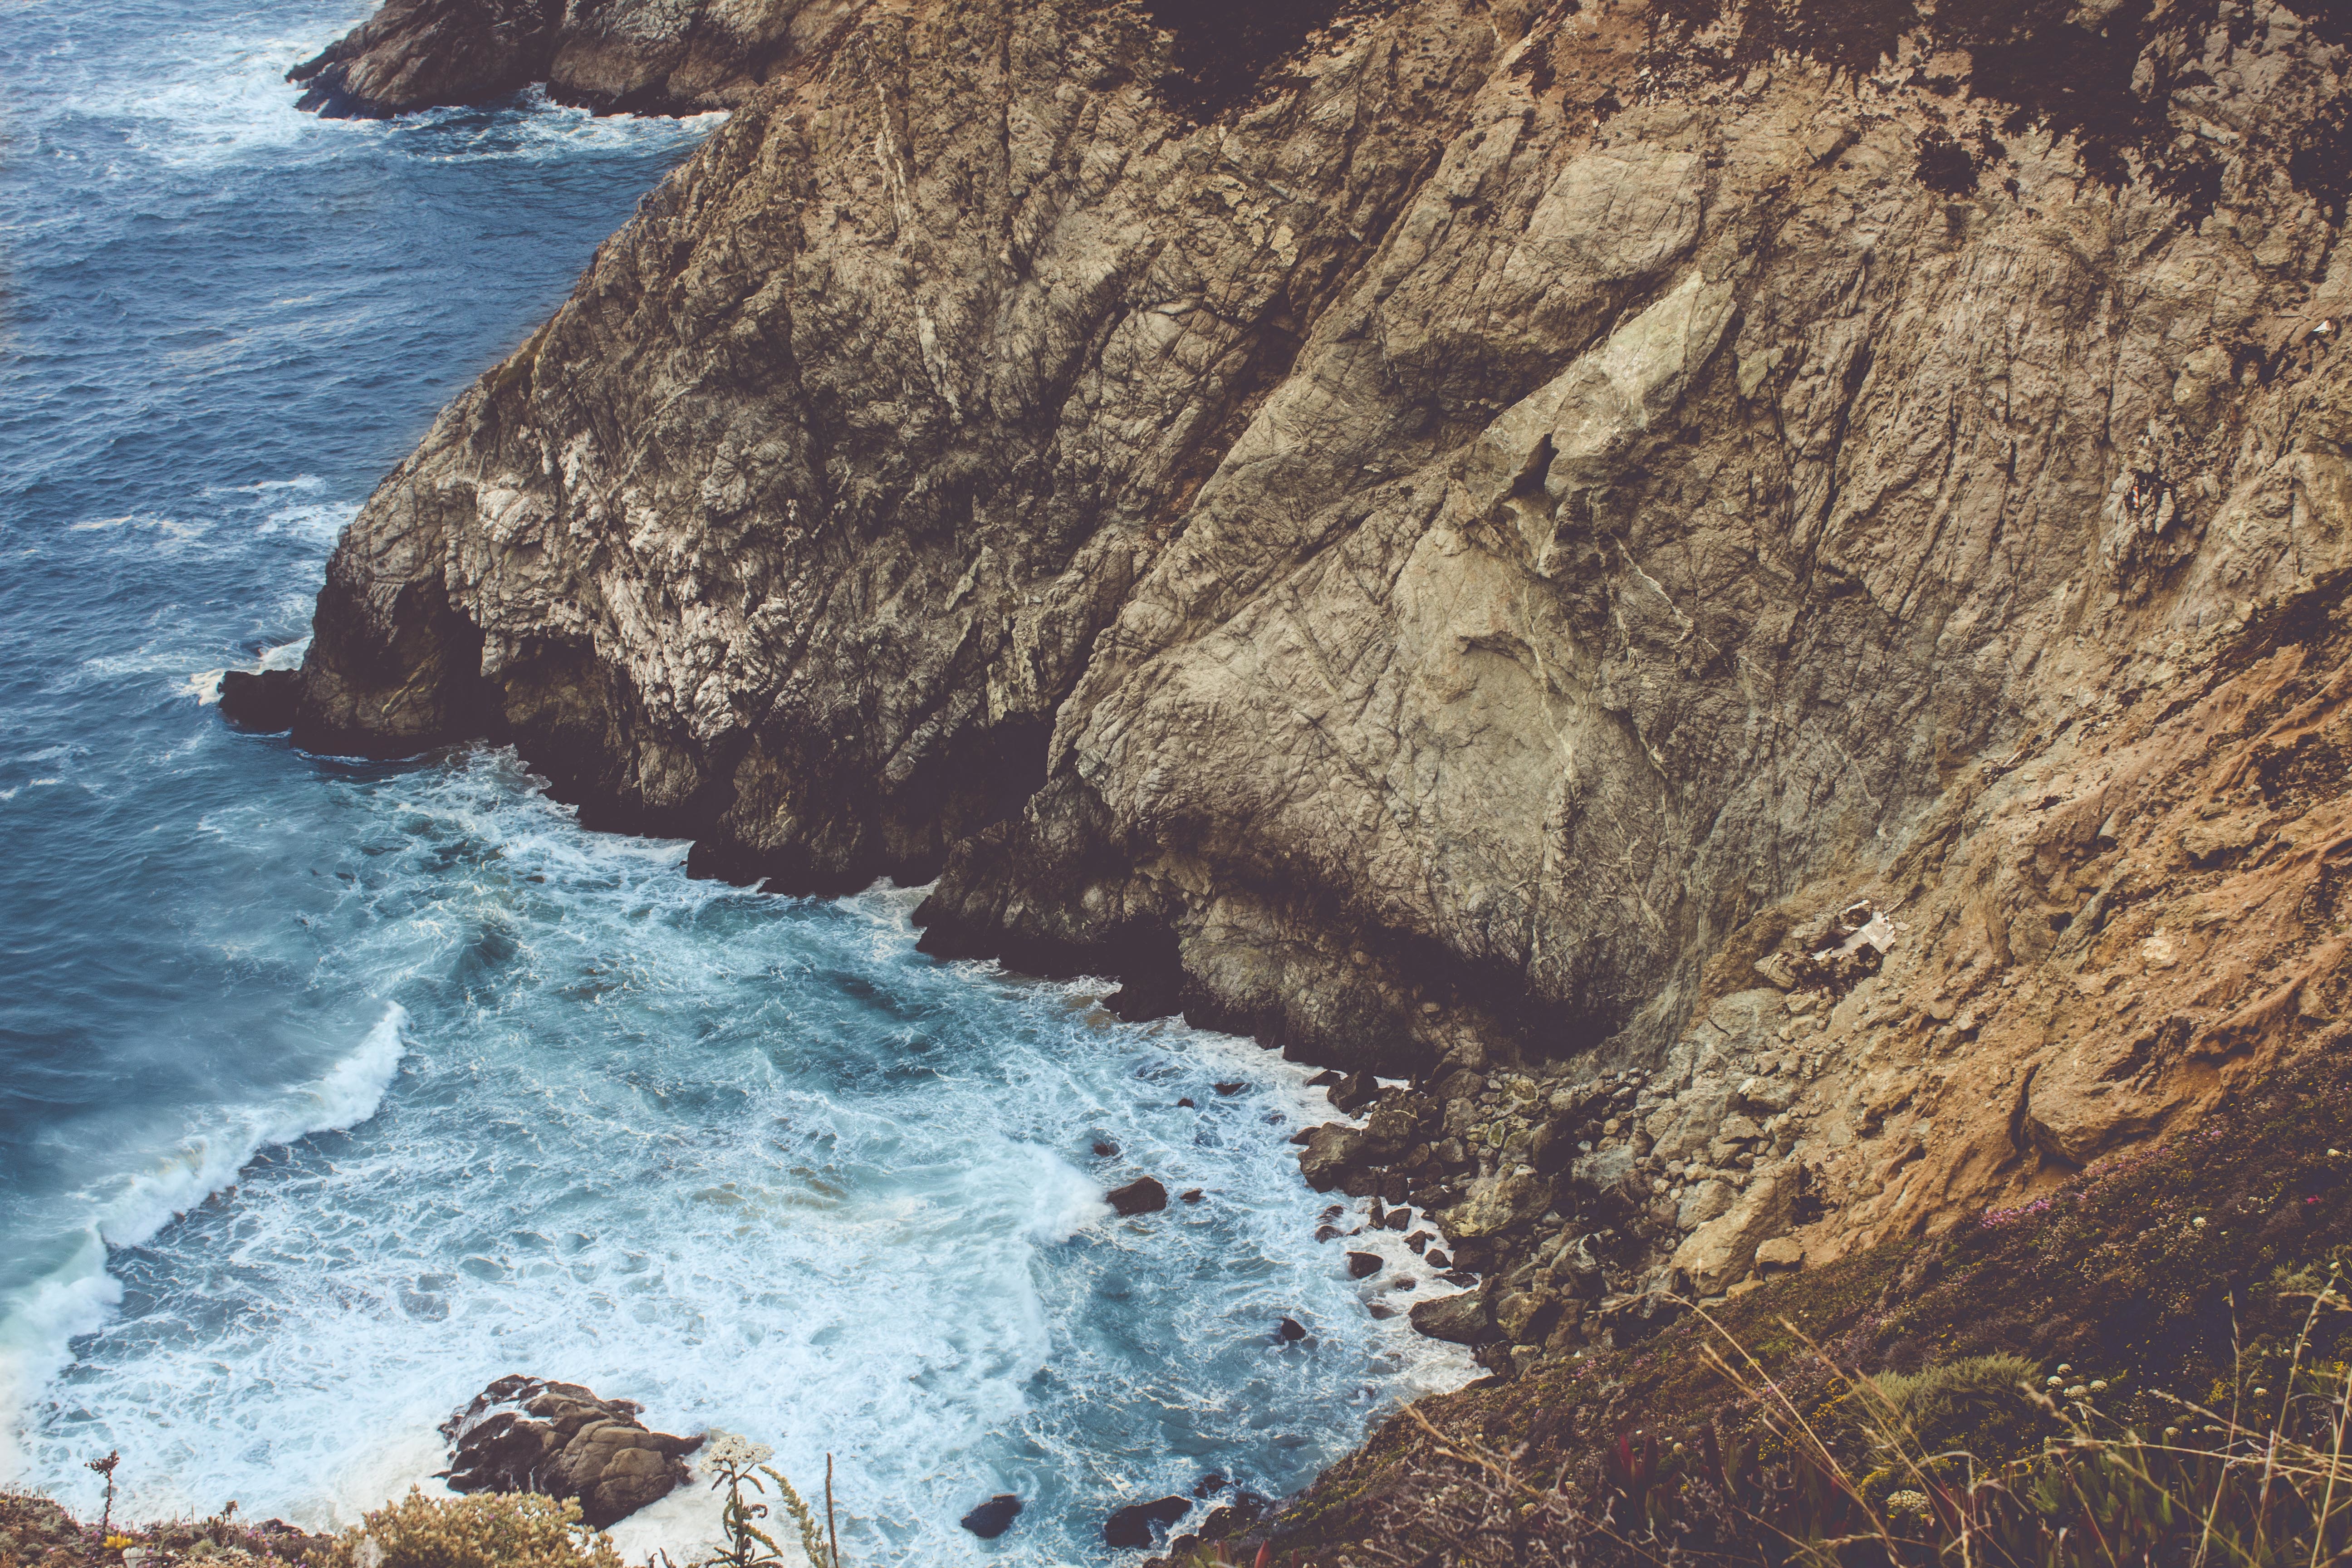
beach, sea, coast, rock, ocean, shore, wave, formation, cliff, bay, terrain, material, geology, cape, wadi, landform, geographical feature, geological phenomenon